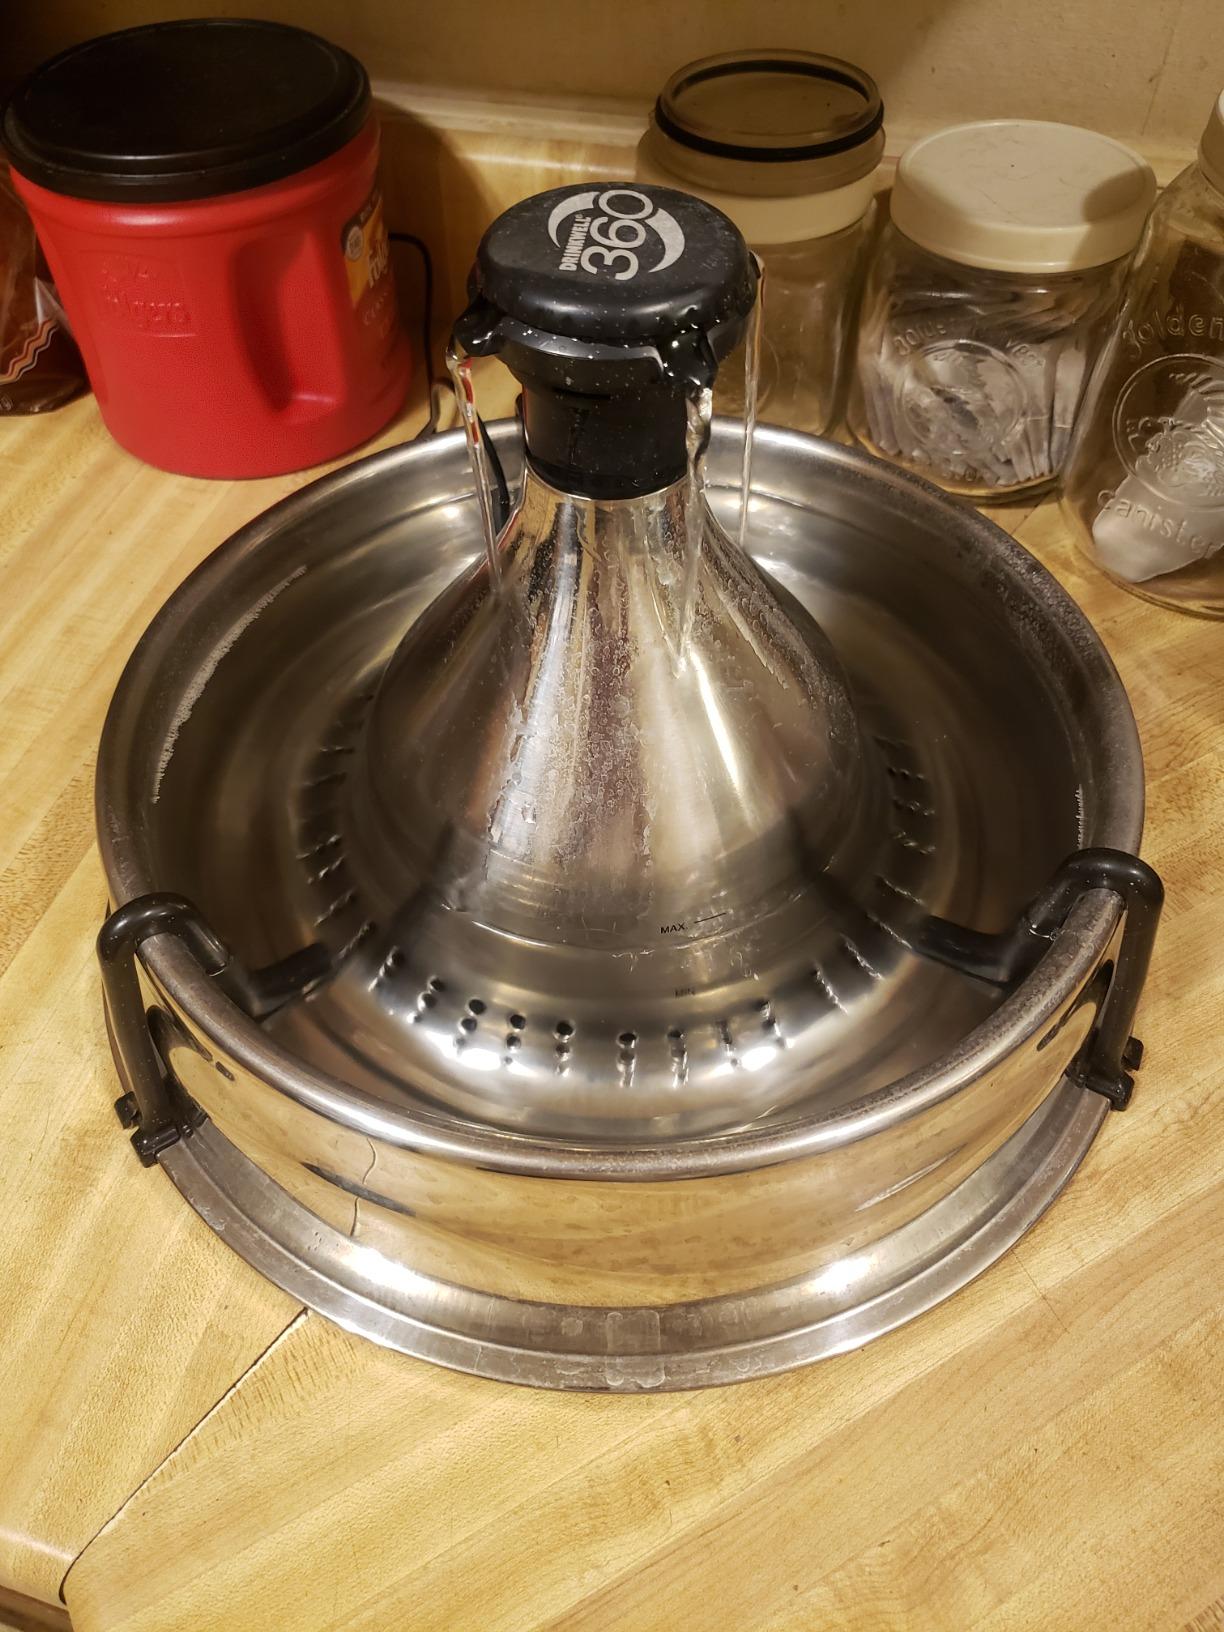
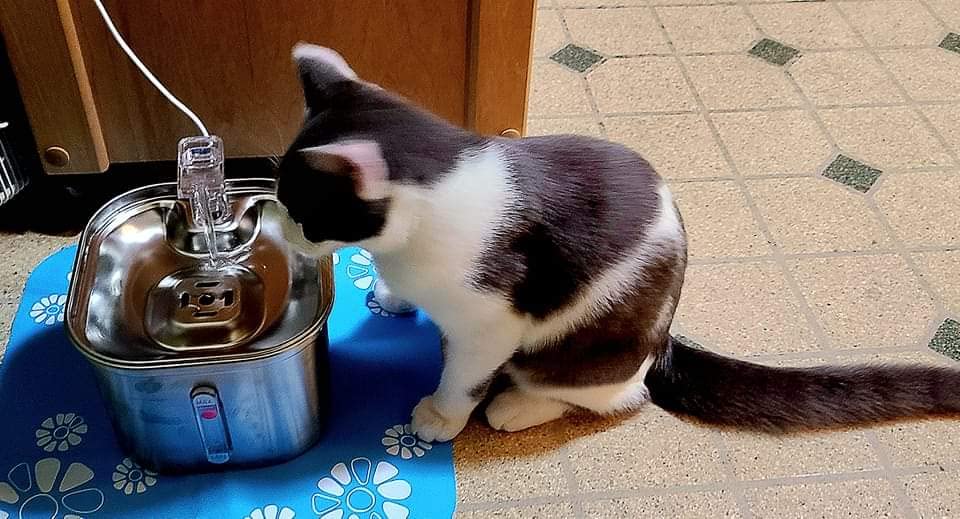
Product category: items_bowl
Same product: no